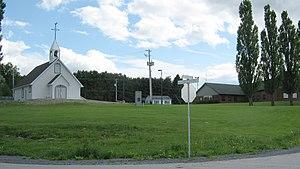
Village abénaquis de Wôlinak, située dans la province de Québec, au Canada
La Première Nation des Abénakis de Wôlinak est une bande indienne de la Première Nation des Abénaquis au Québec au Canada. Elle possède une réserve indienne, Wôlinak 11, mais la majorité de sa population vit hors réserve. En 2017, elle a une population inscrite de 352 membres. Elle est affiliée au Grand Conseil de la Nation Waban-Aki.
Wôlinak, dont le nom officiel est Wôlinak 11, est une réserve amérindienne abénaquise située dans la région administrative du Centre-du-Québec au Canada. Wôlinak signifie « la rivière aux longs détours » en abénaqui. Elle est habitée par la Première Nation des Abénakis de Wôlinak.